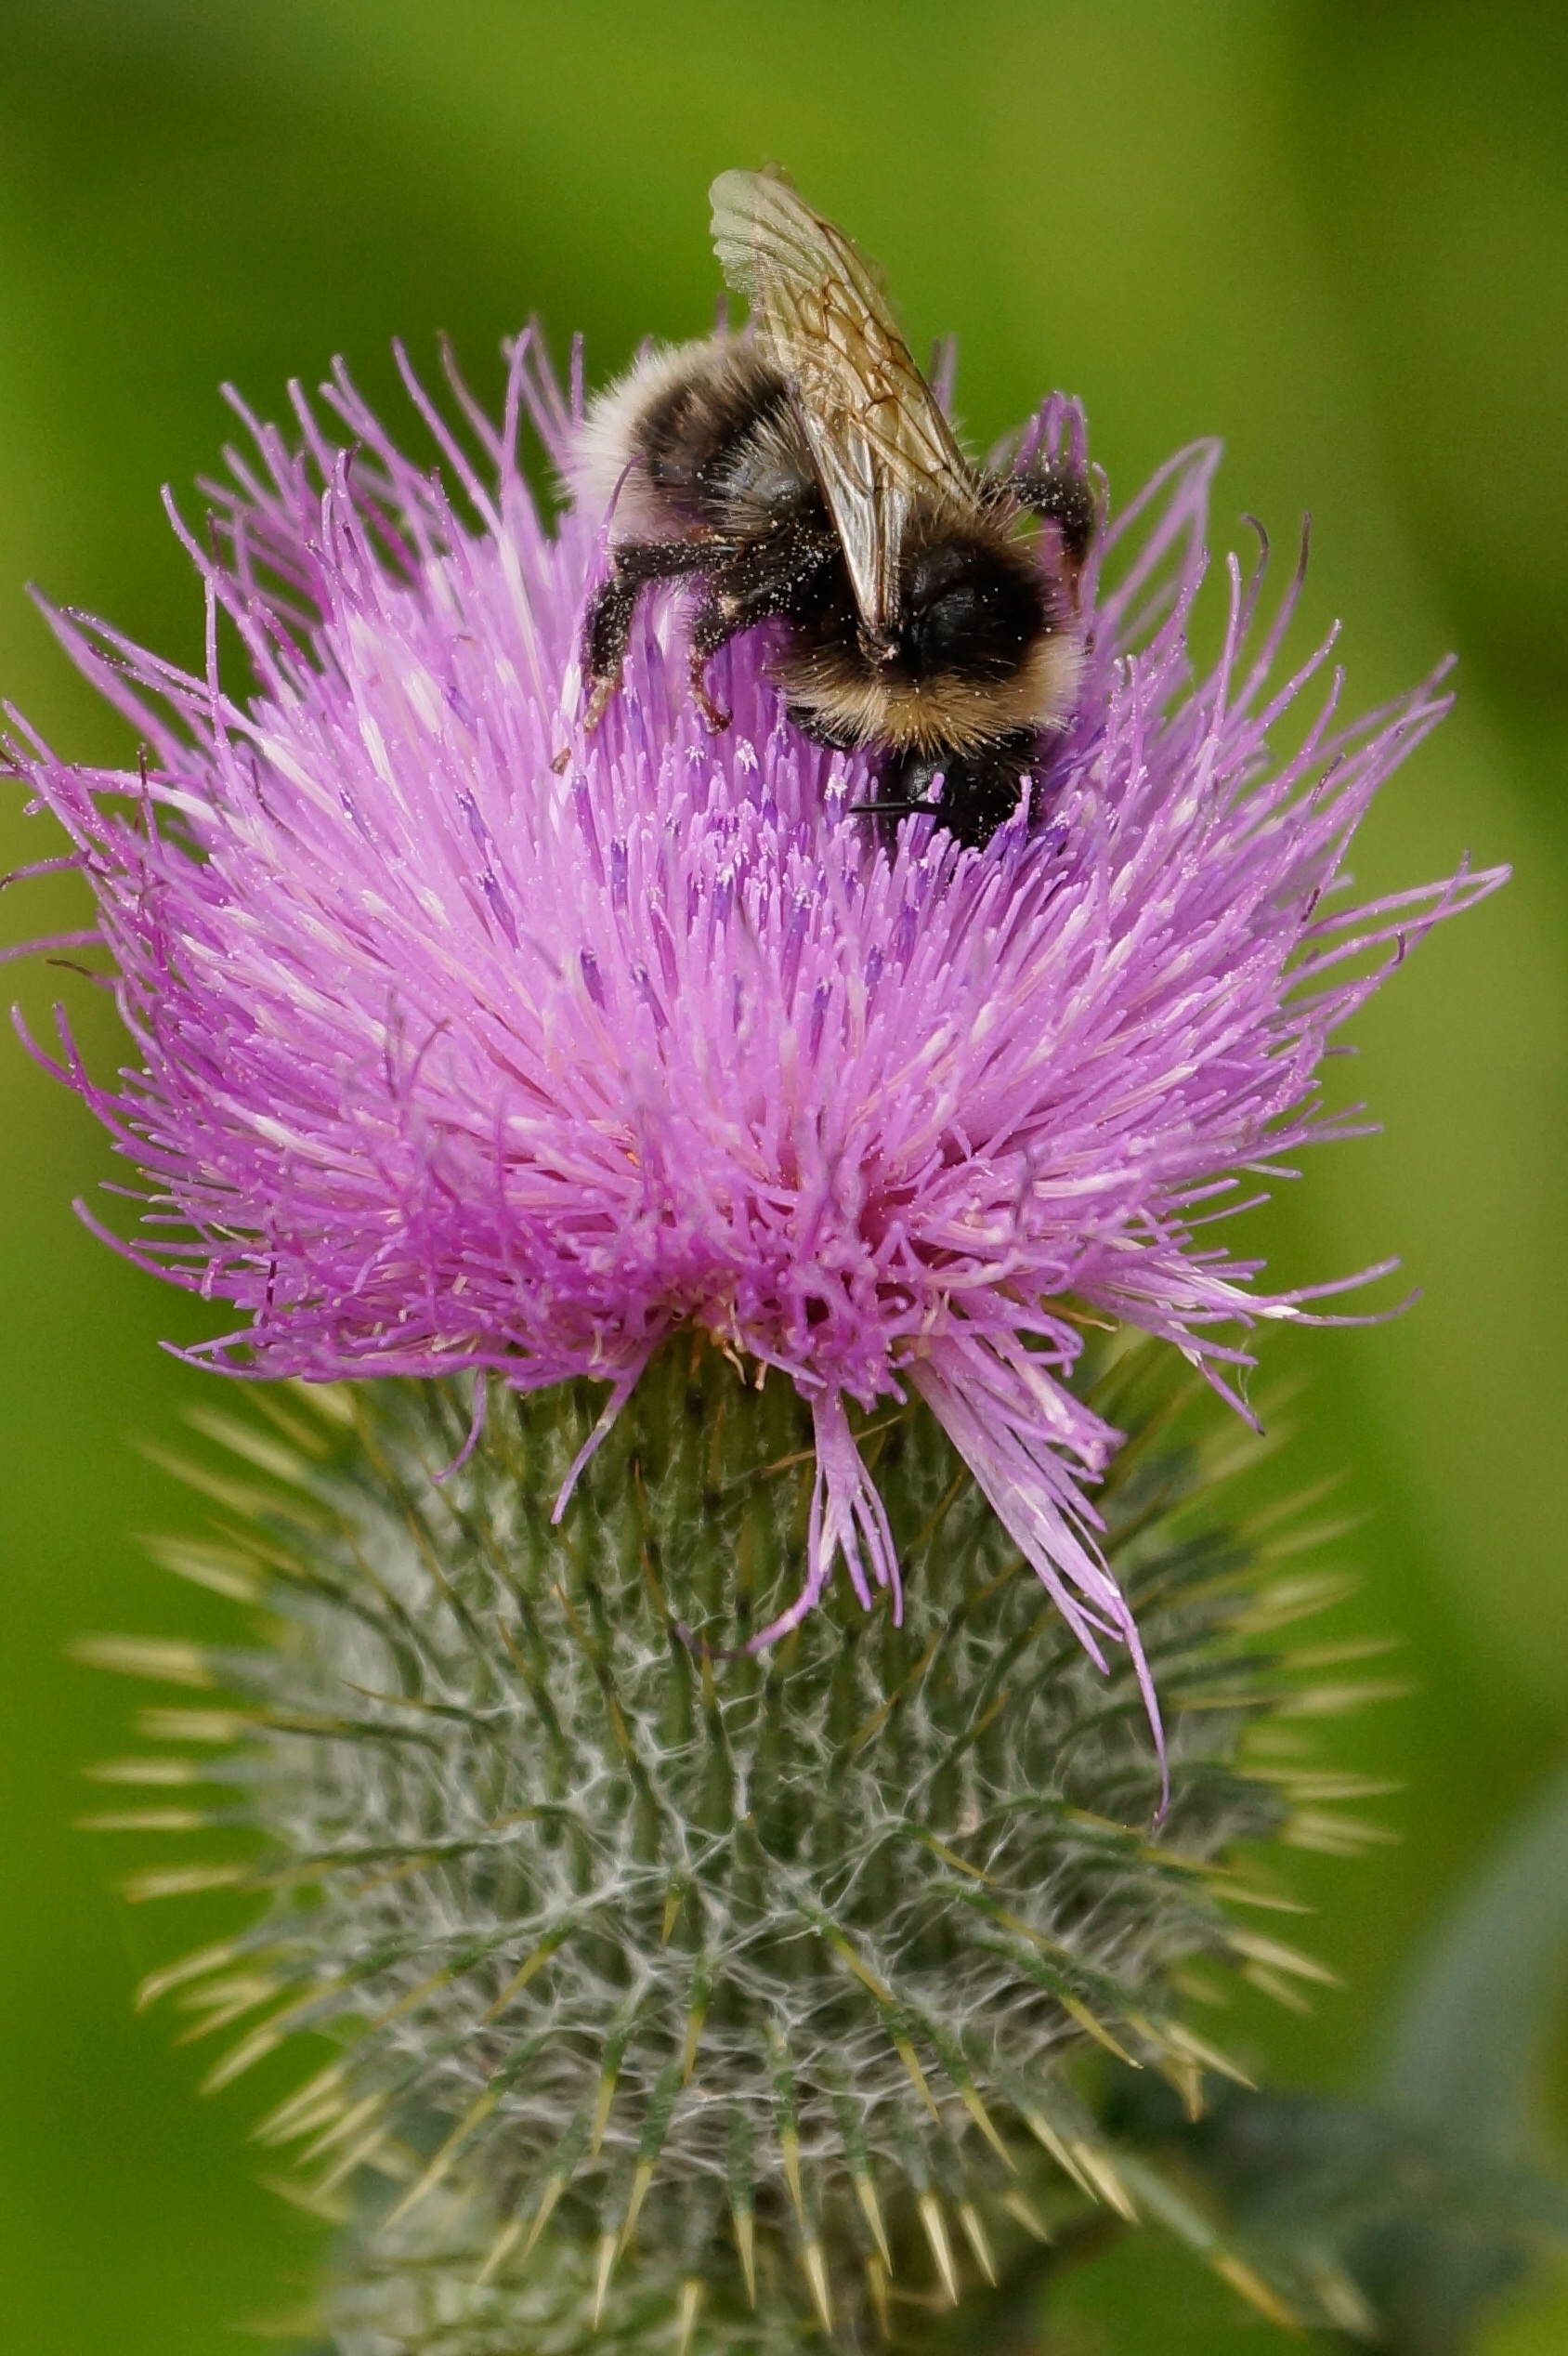
nature, blossom, plant, flower, honey, summer, pollen, pollination, insect, botany, pink, flora, fauna, invertebrate, wildflower, close up, outdoors, bee, thistle, bumblebee, nectar, bumble, macro photography, flowering plant, honey bee, daisy family, pollinator, silybum, land plant, membrane winged insect